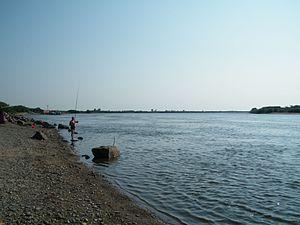
La Toungouska est une rivière de l'Extrême-Orient russe, longue de 86 km. Affluent droit de l'Amour, elle est formée par la réunion du Kour et de l'Ourmi.